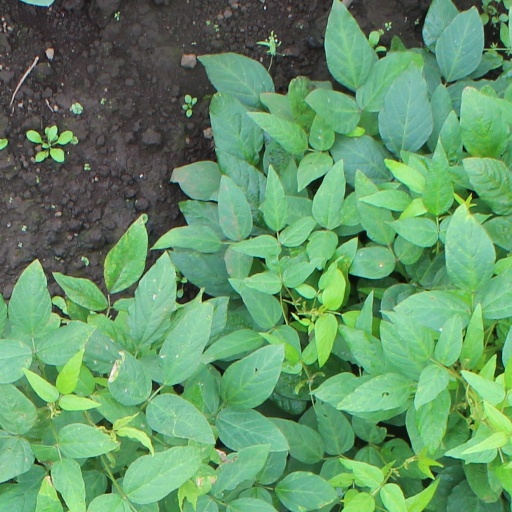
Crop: soybean